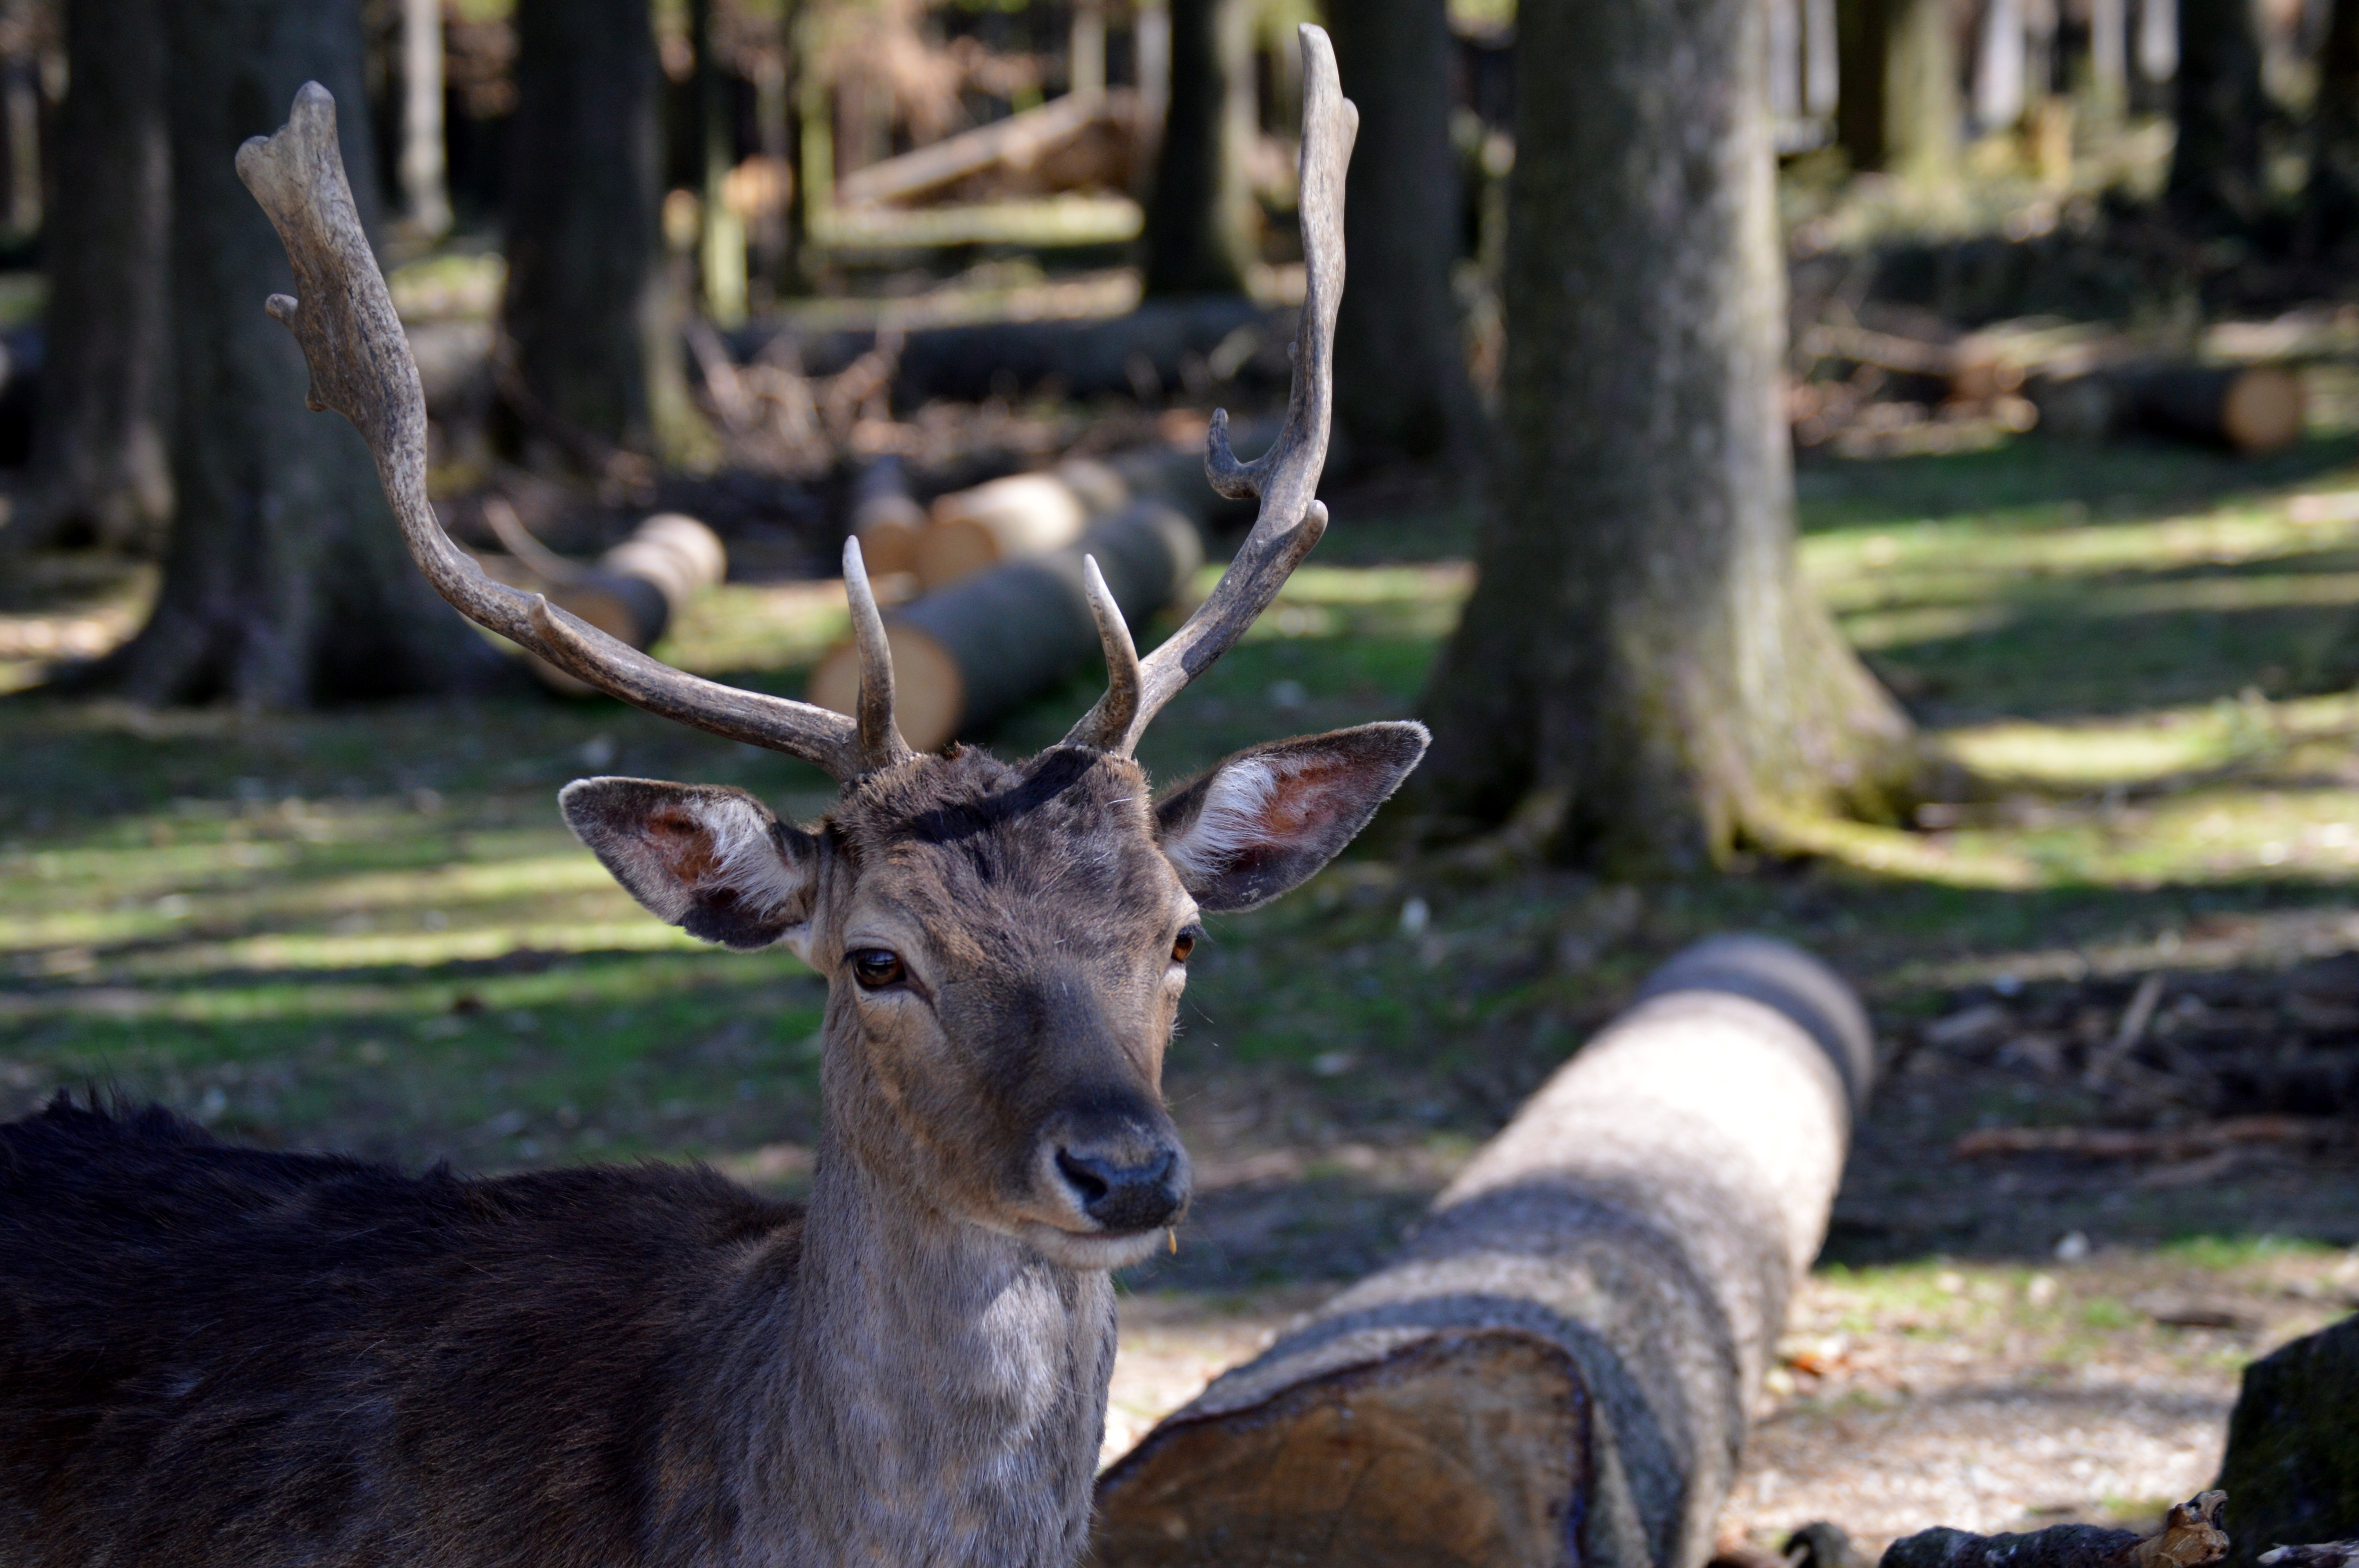
nature, forest, wildlife, wild, deer, zoo, mammal, fauna, antler, vertebrate, hirsch, animal world, wildlife park, white tailed deer